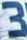
Number: 3